List of Internet pioneers

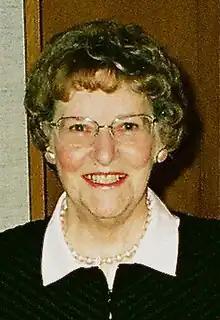
Jake Feinler

Douglas Engelbart (1925–2013) was an early researcher at the Stanford Research Institute. His Augmentation Research Center laboratory became the second node on the ARPANET in October 1969, and SRI became the early Network Information Center, which evolved into the domain name registry.